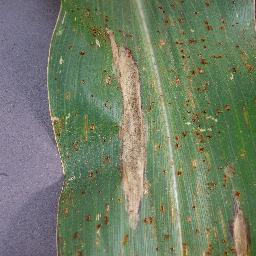
Label: Corn_(Maize)___Northern_Leaf_Blight